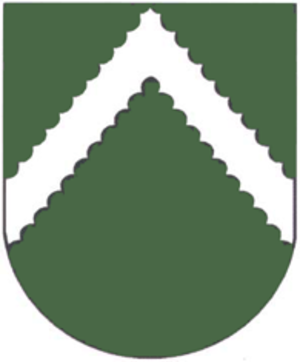
Une commune urbaine est la désignation officielle d'un certain type de localité à caractère urbain, utilisée en Biélorussie et dans 9 autres pays issus de l'ancienne Union soviétique.